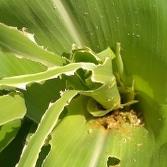
Crop: Maize
Condition: spodoptera-frugiperda-a